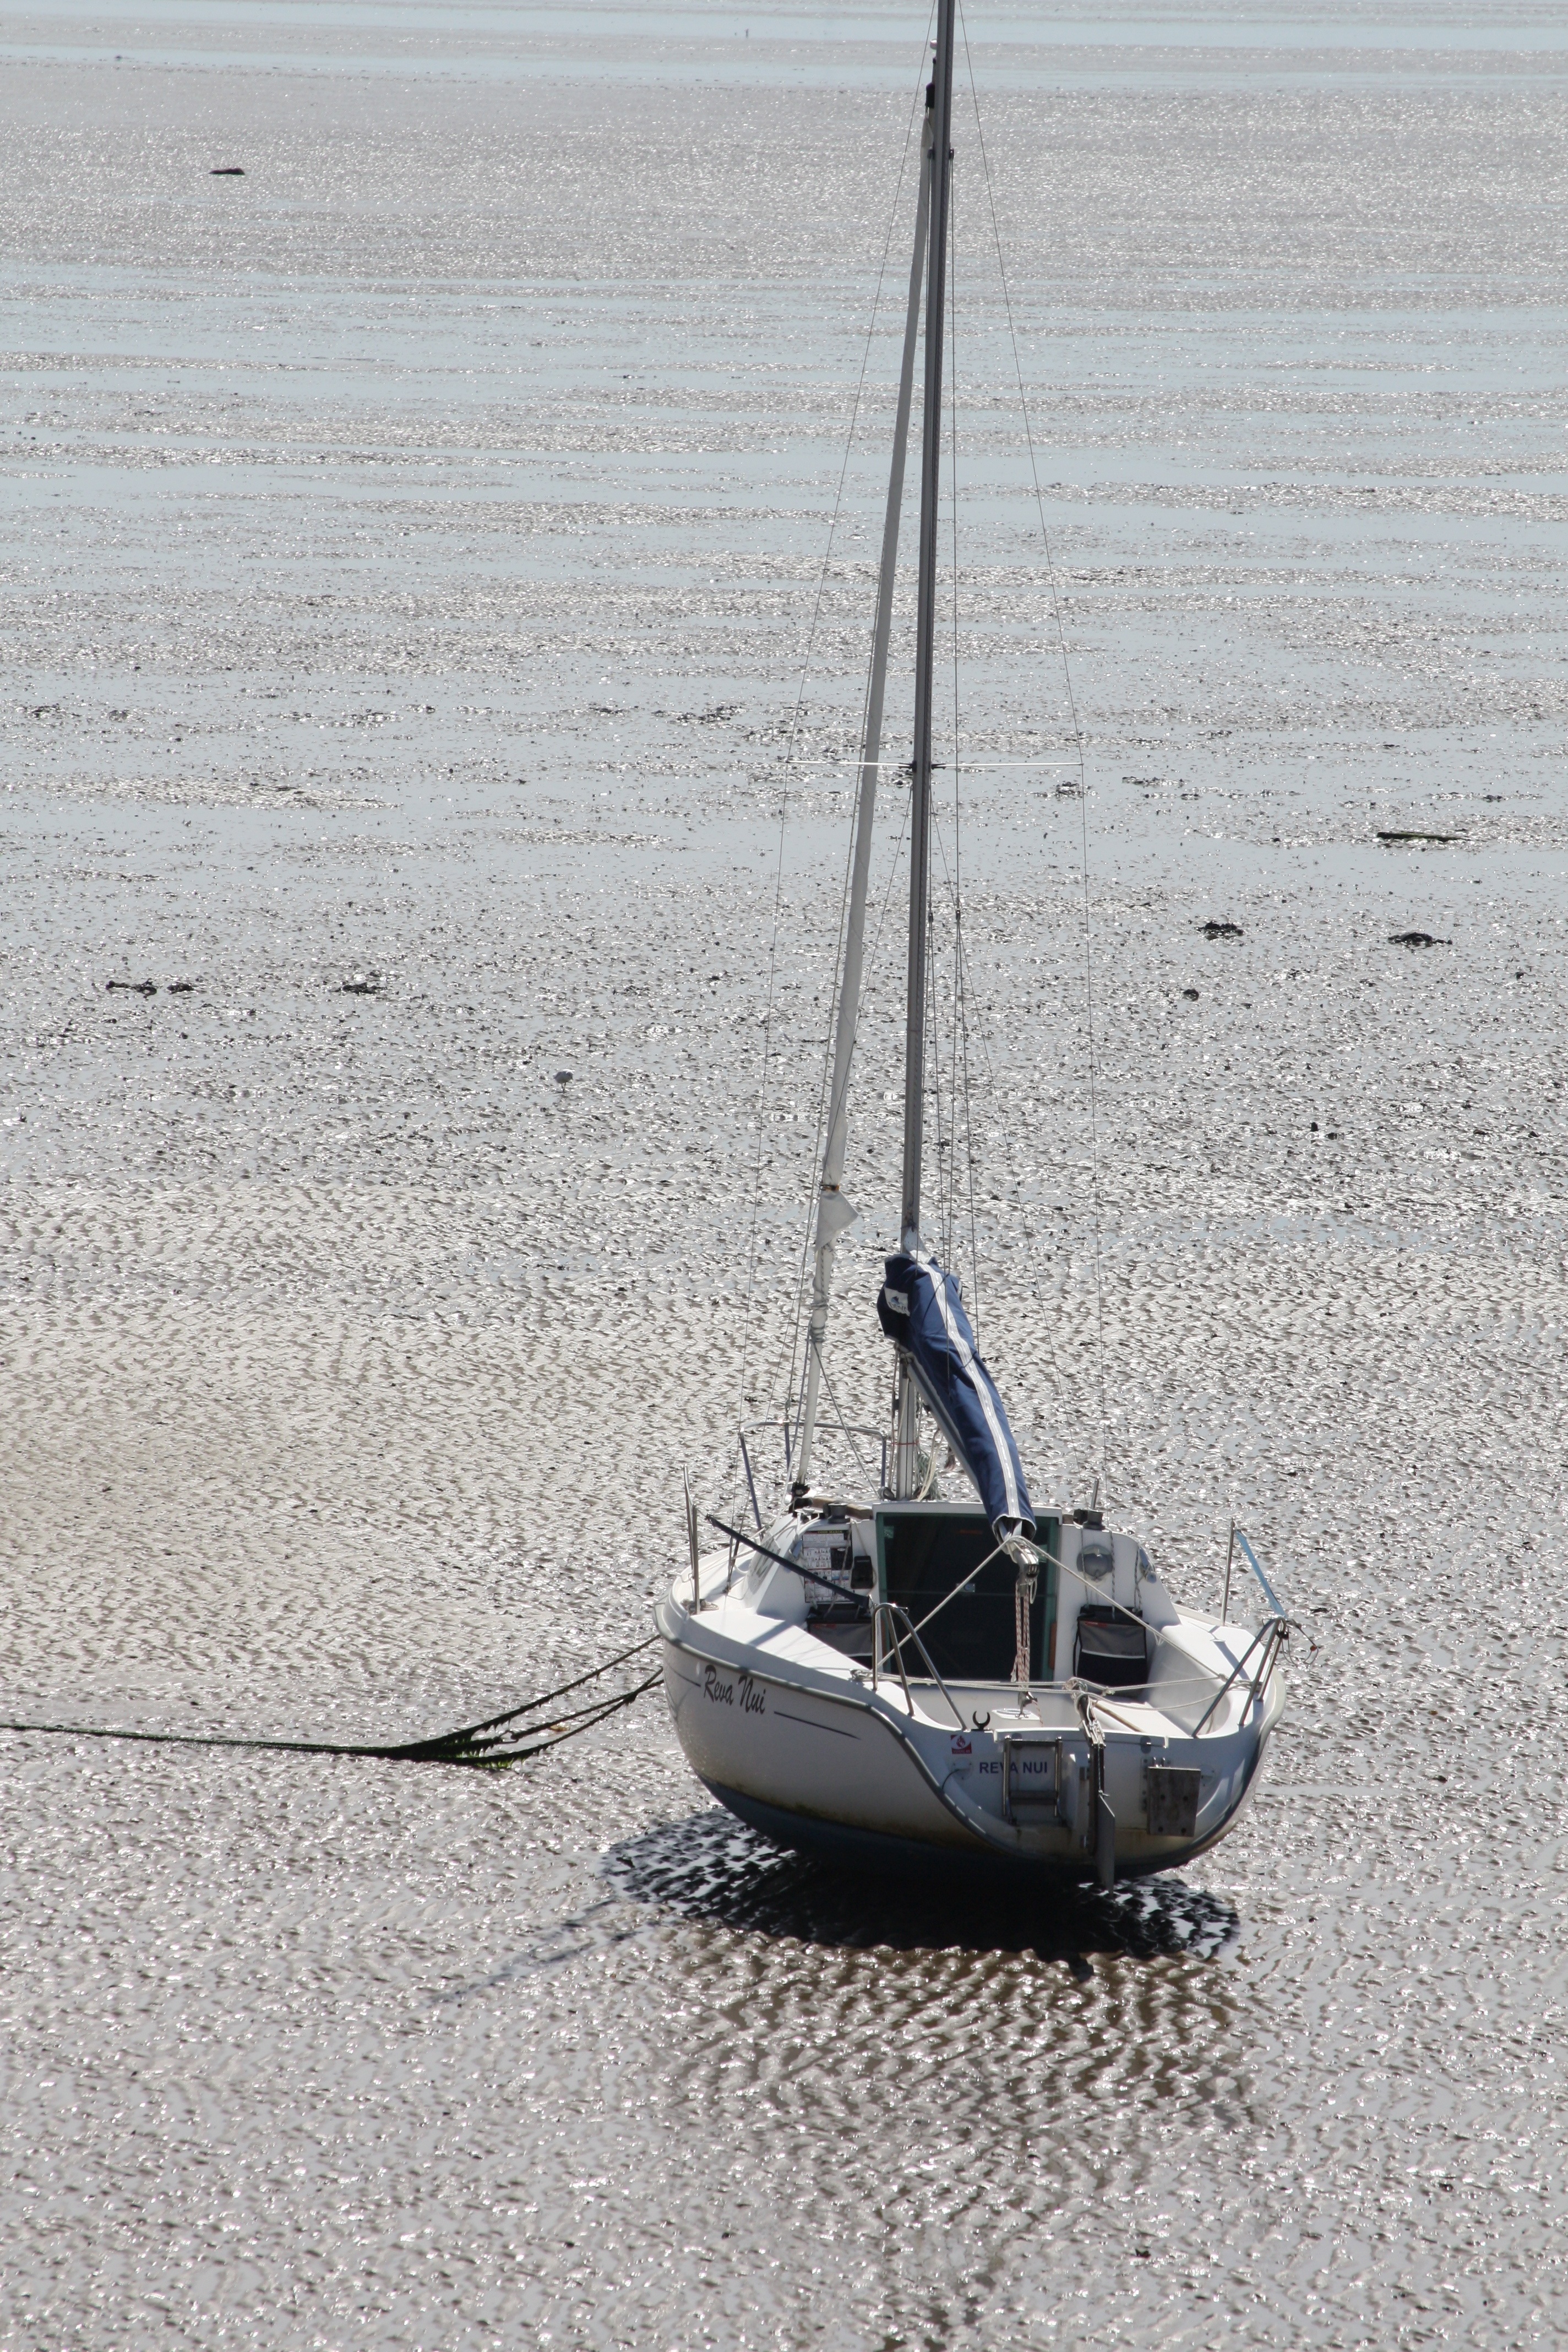
sea, boat, wind, tide, france, vehicle, mast, sailboat, sail, watercraft